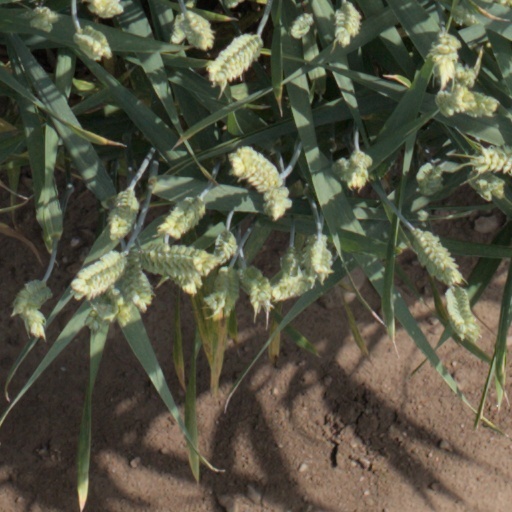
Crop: wheat